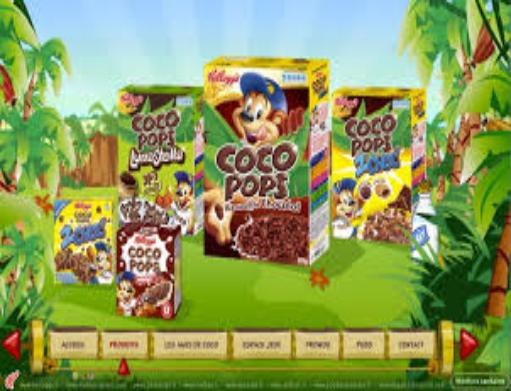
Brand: Coco Pops
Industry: Food